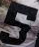
Number: 5